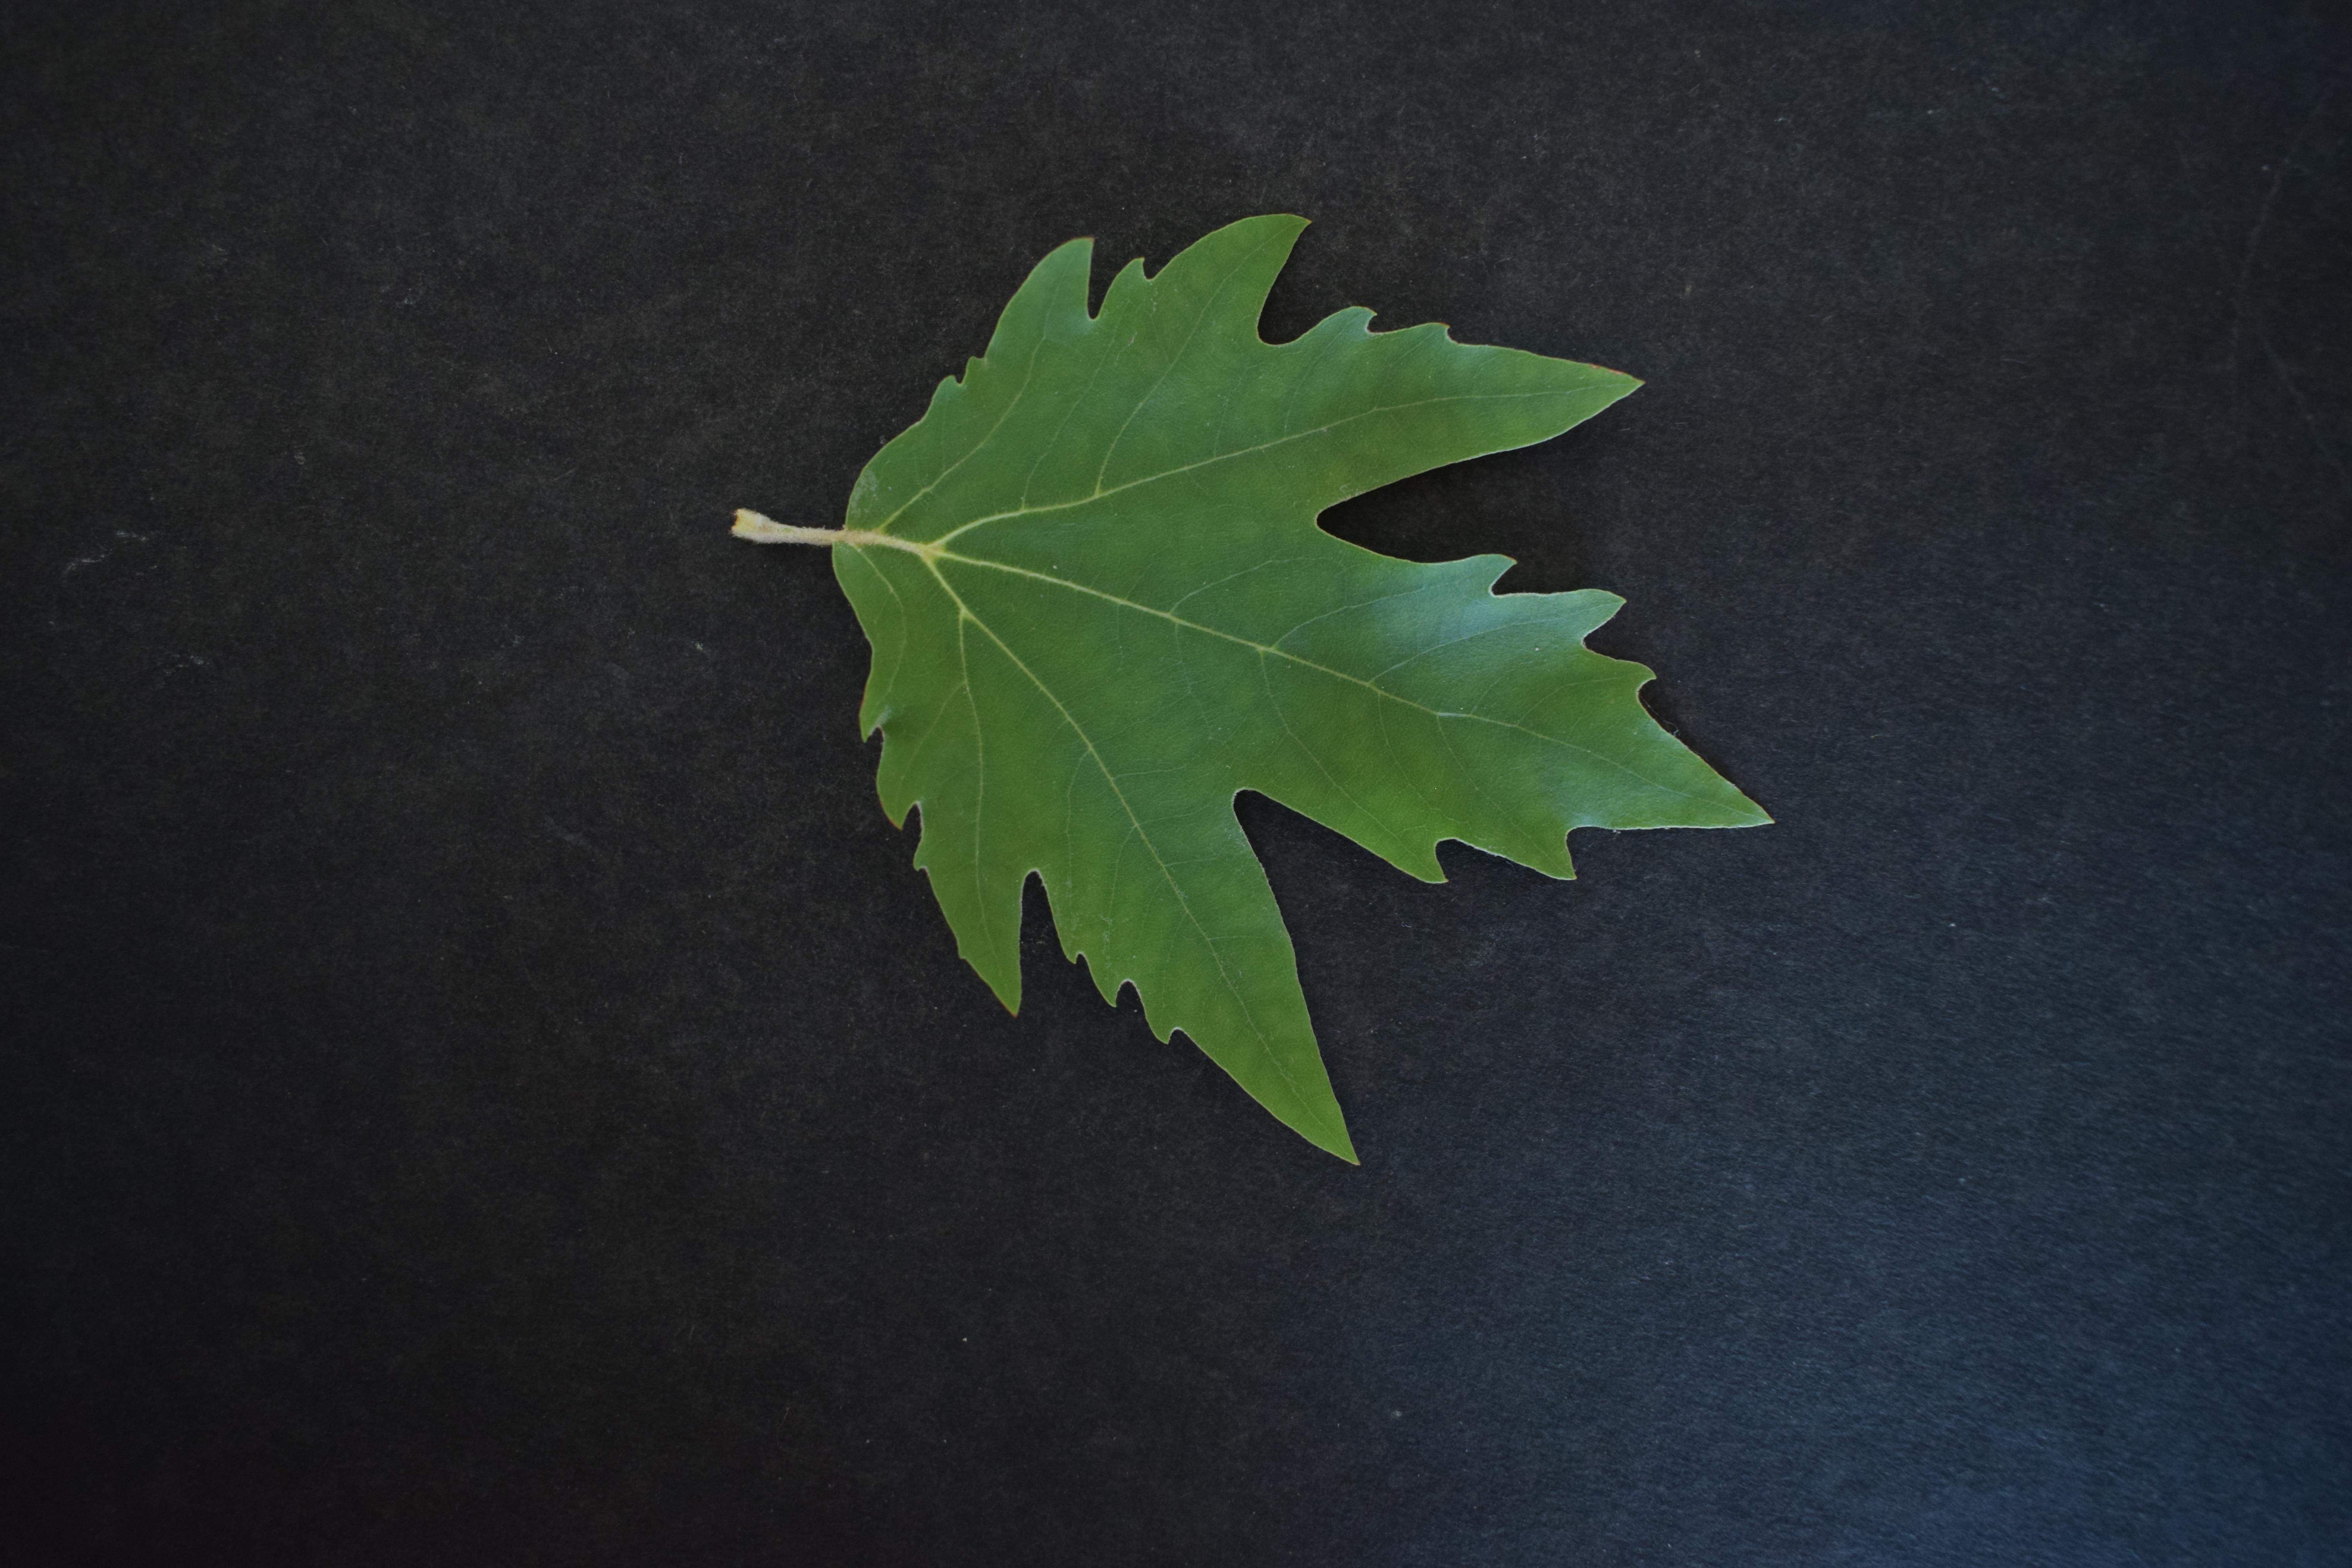
Plant species: Chinar